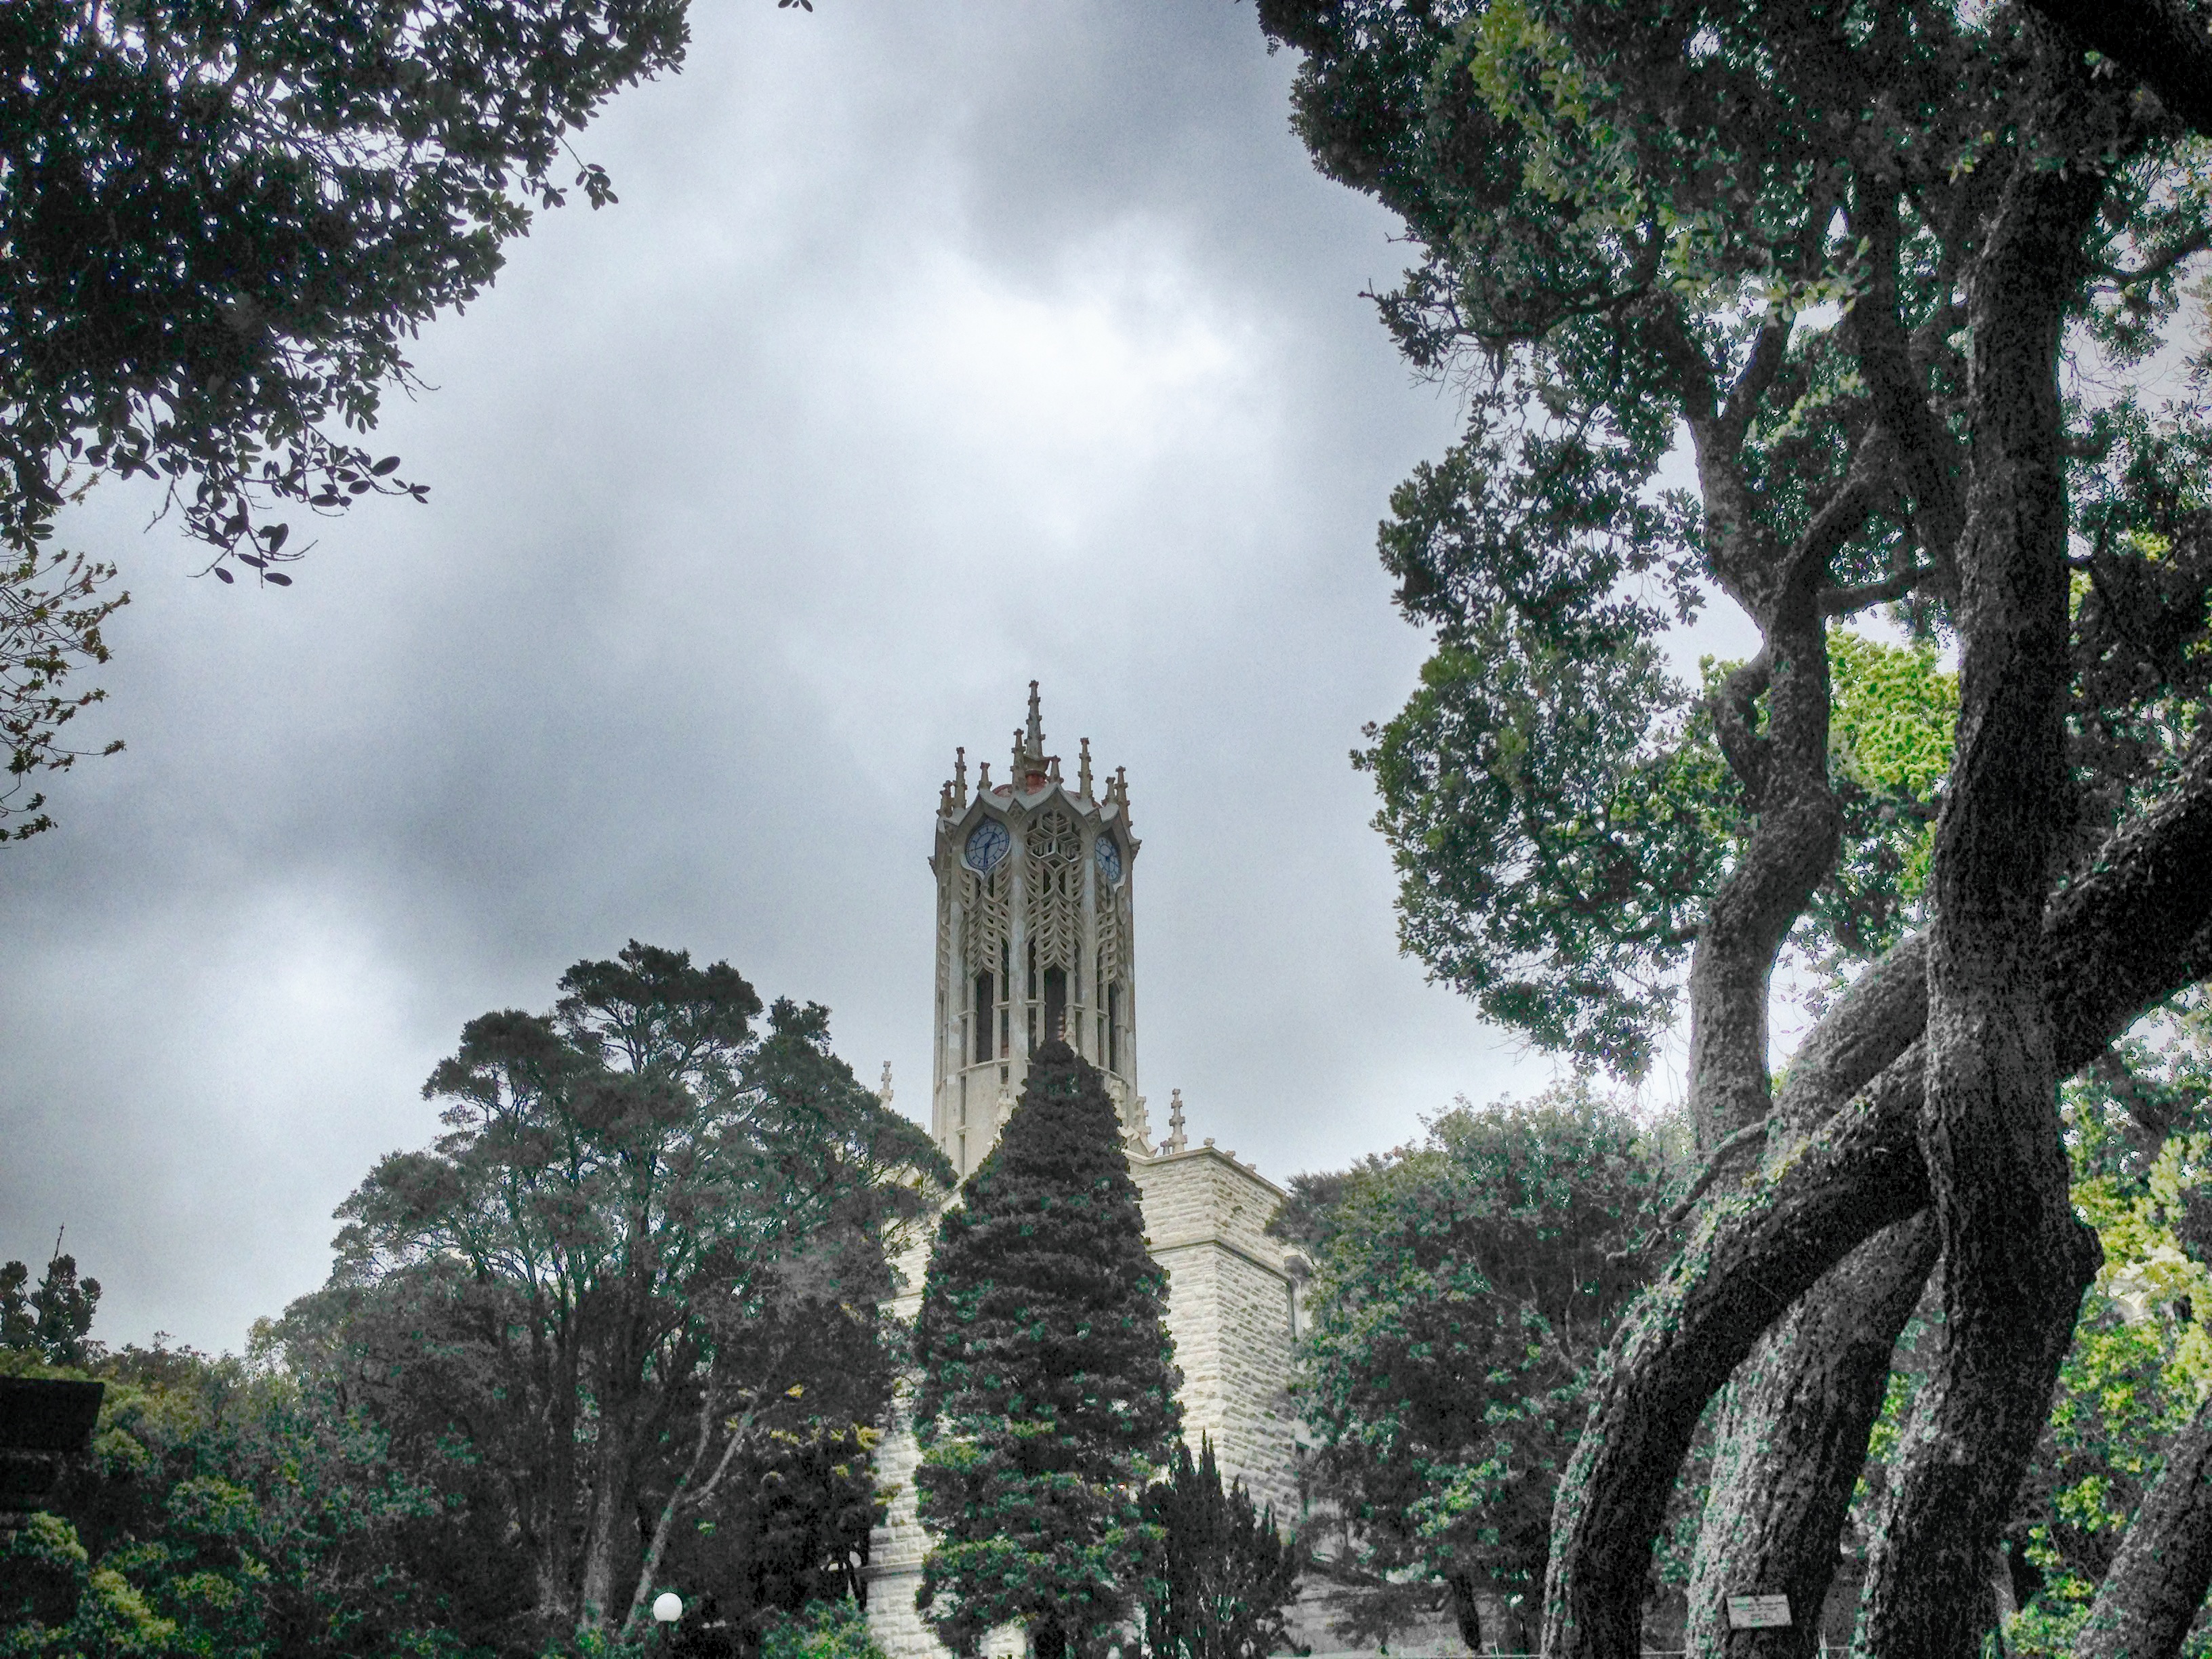
tree, flower, monument, tower, landmark, garden, place of worship, temple, ruins, shrine, 2014365, woody plant